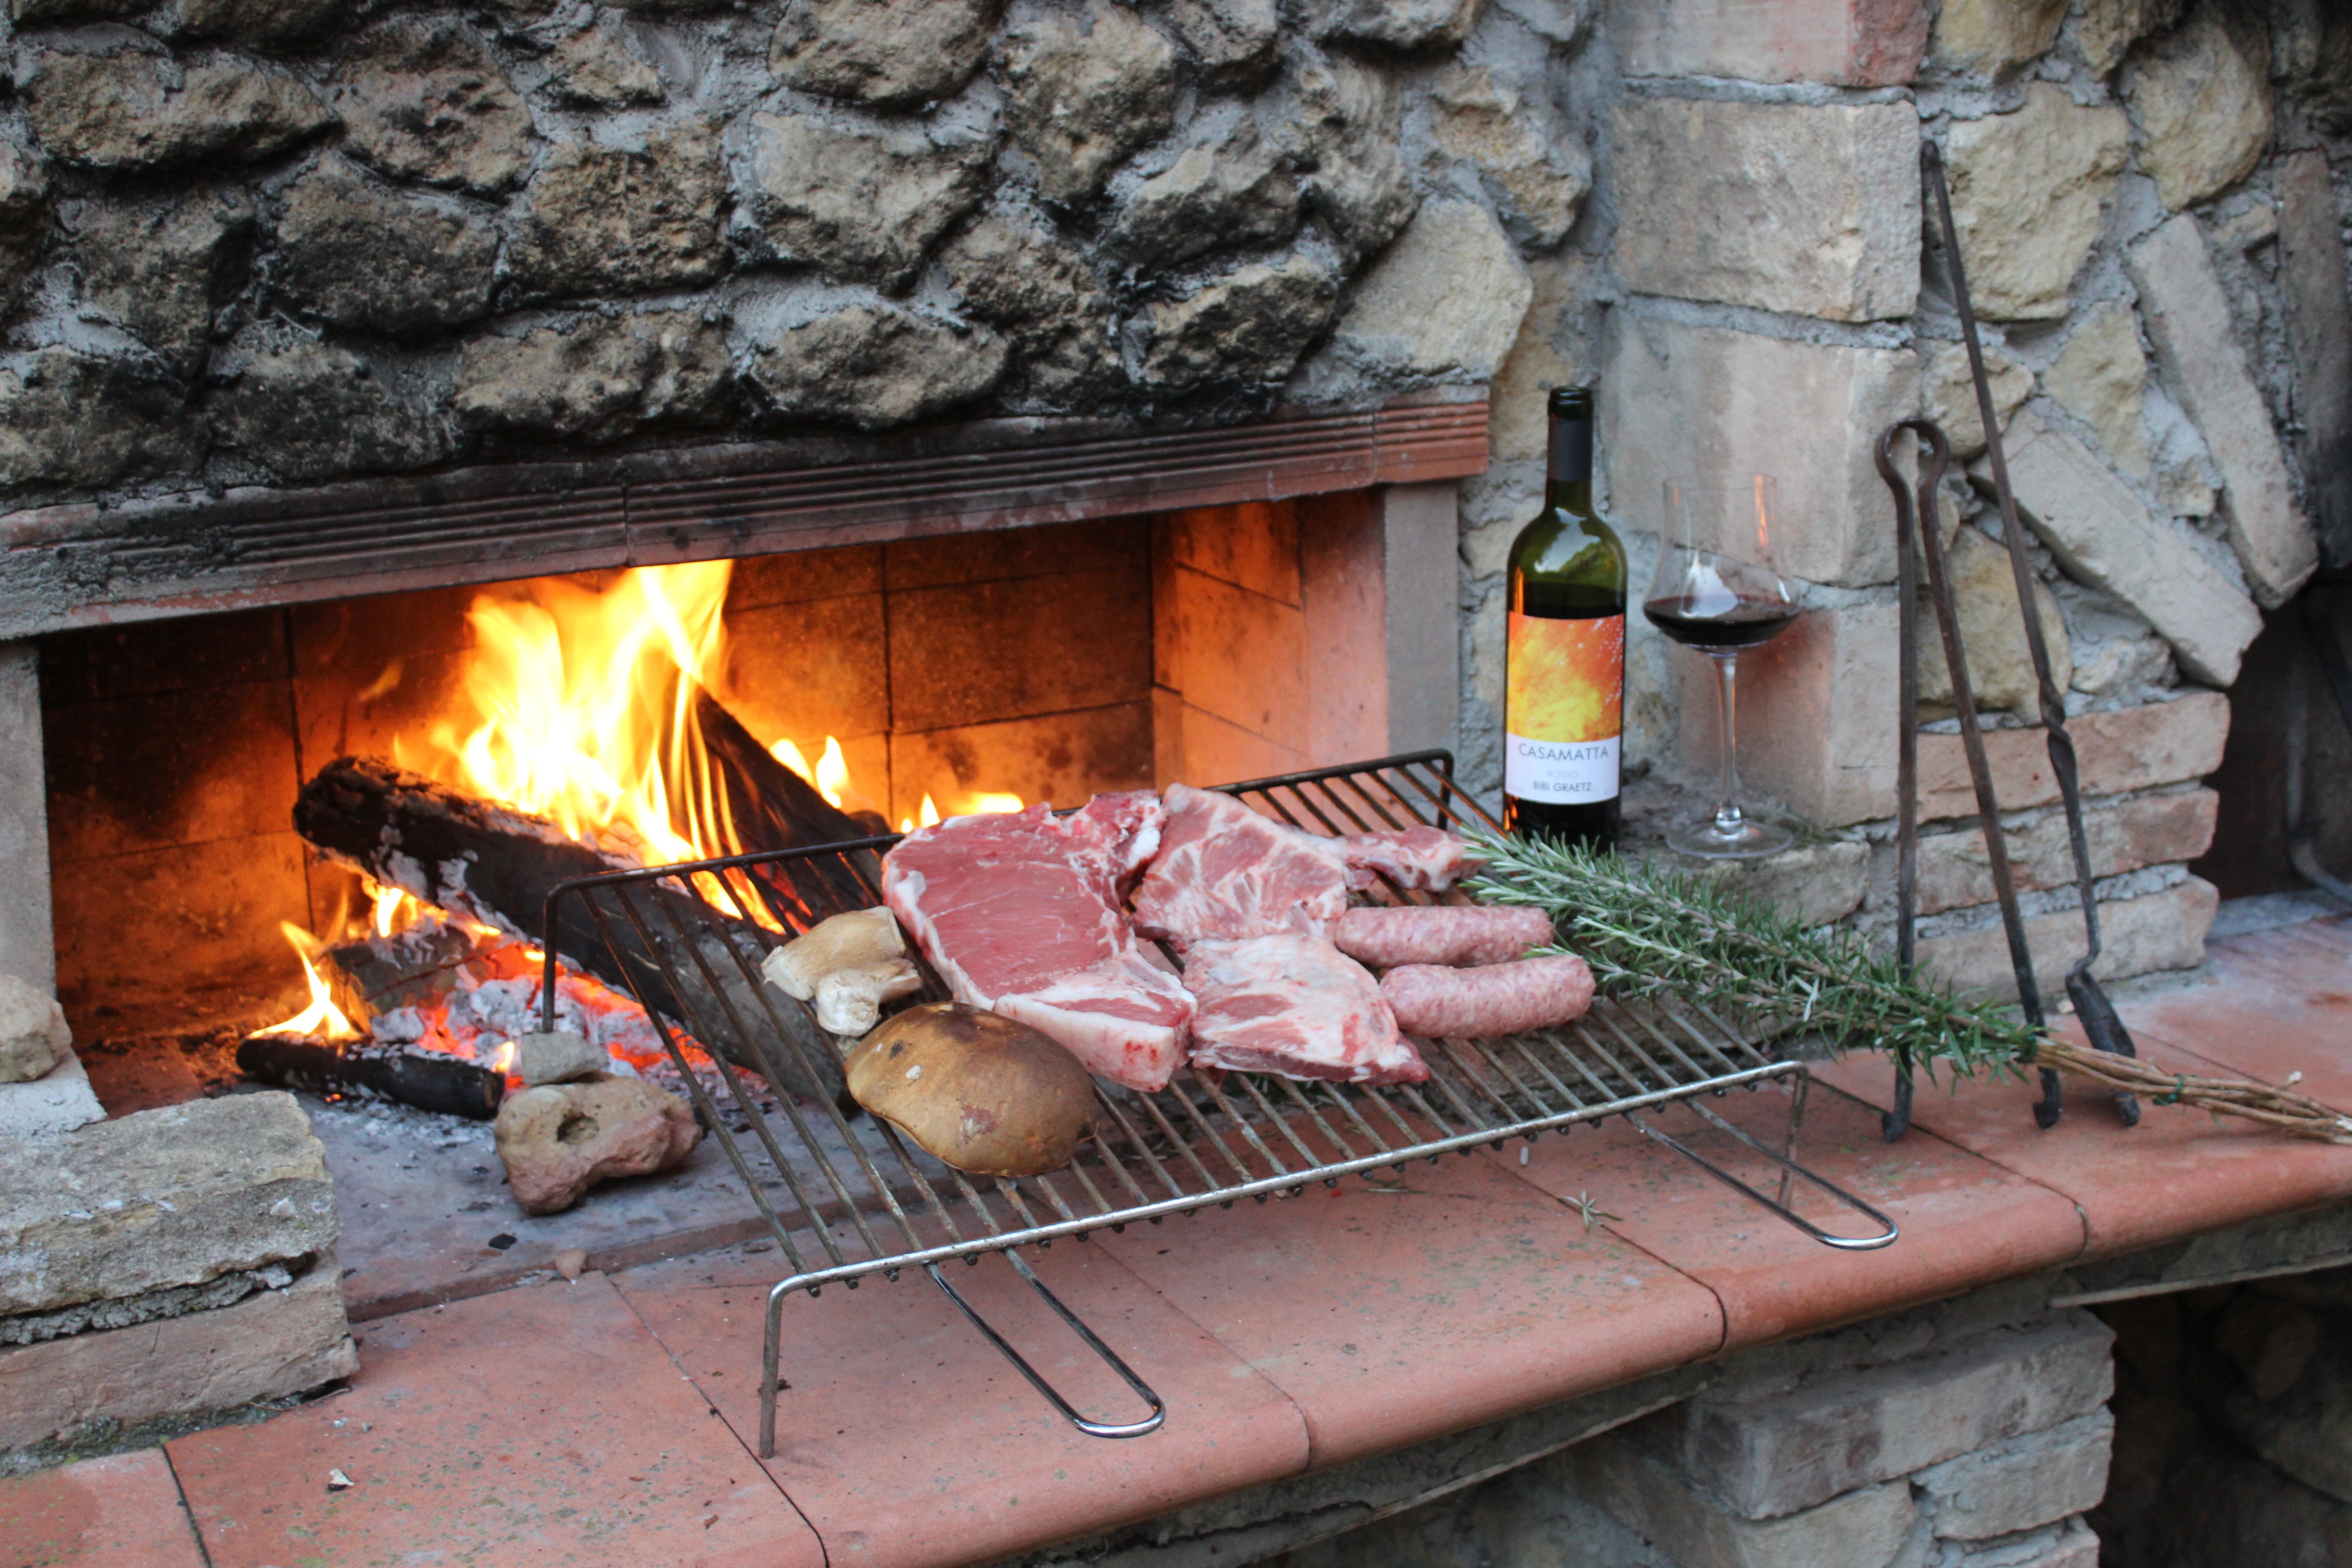
wood, food, backyard, meat, barbecue, cuisine, party, olive oil, hearth, cold cuts, brindisi, grilling, barbecue grill, outdoor grill, masonry oven